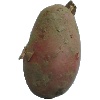
Label: Potato Red 1